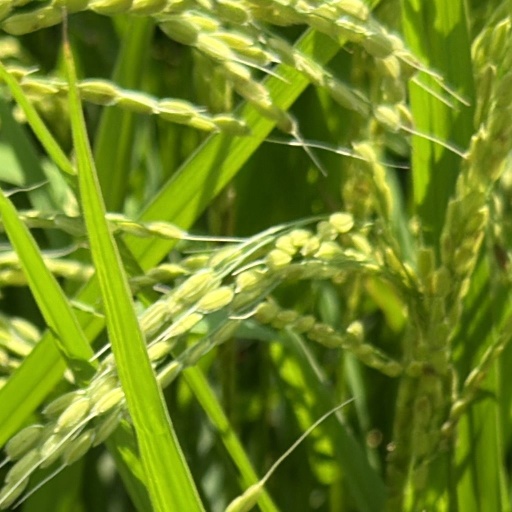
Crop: rice